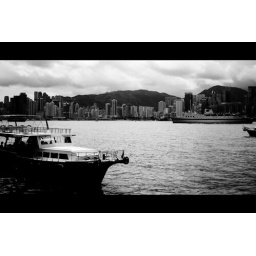
hong kong in black and white